Navy Day (Ukraine)

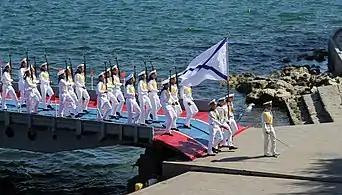
Navy Day in Sevastopol in 2012. Due to the annexation of Crimea by the Russian Federation the Ukrainian Navy no longer has any presence in Sevastopol.

The Day of the Workers of the Ukrainian Navy, also known as Navy Day, is a holiday in Ukraine. The holiday celebrates the founding of the Ukrainian Navy. Navy Day is a professional holiday that is celebrated on every first Sunday of July.